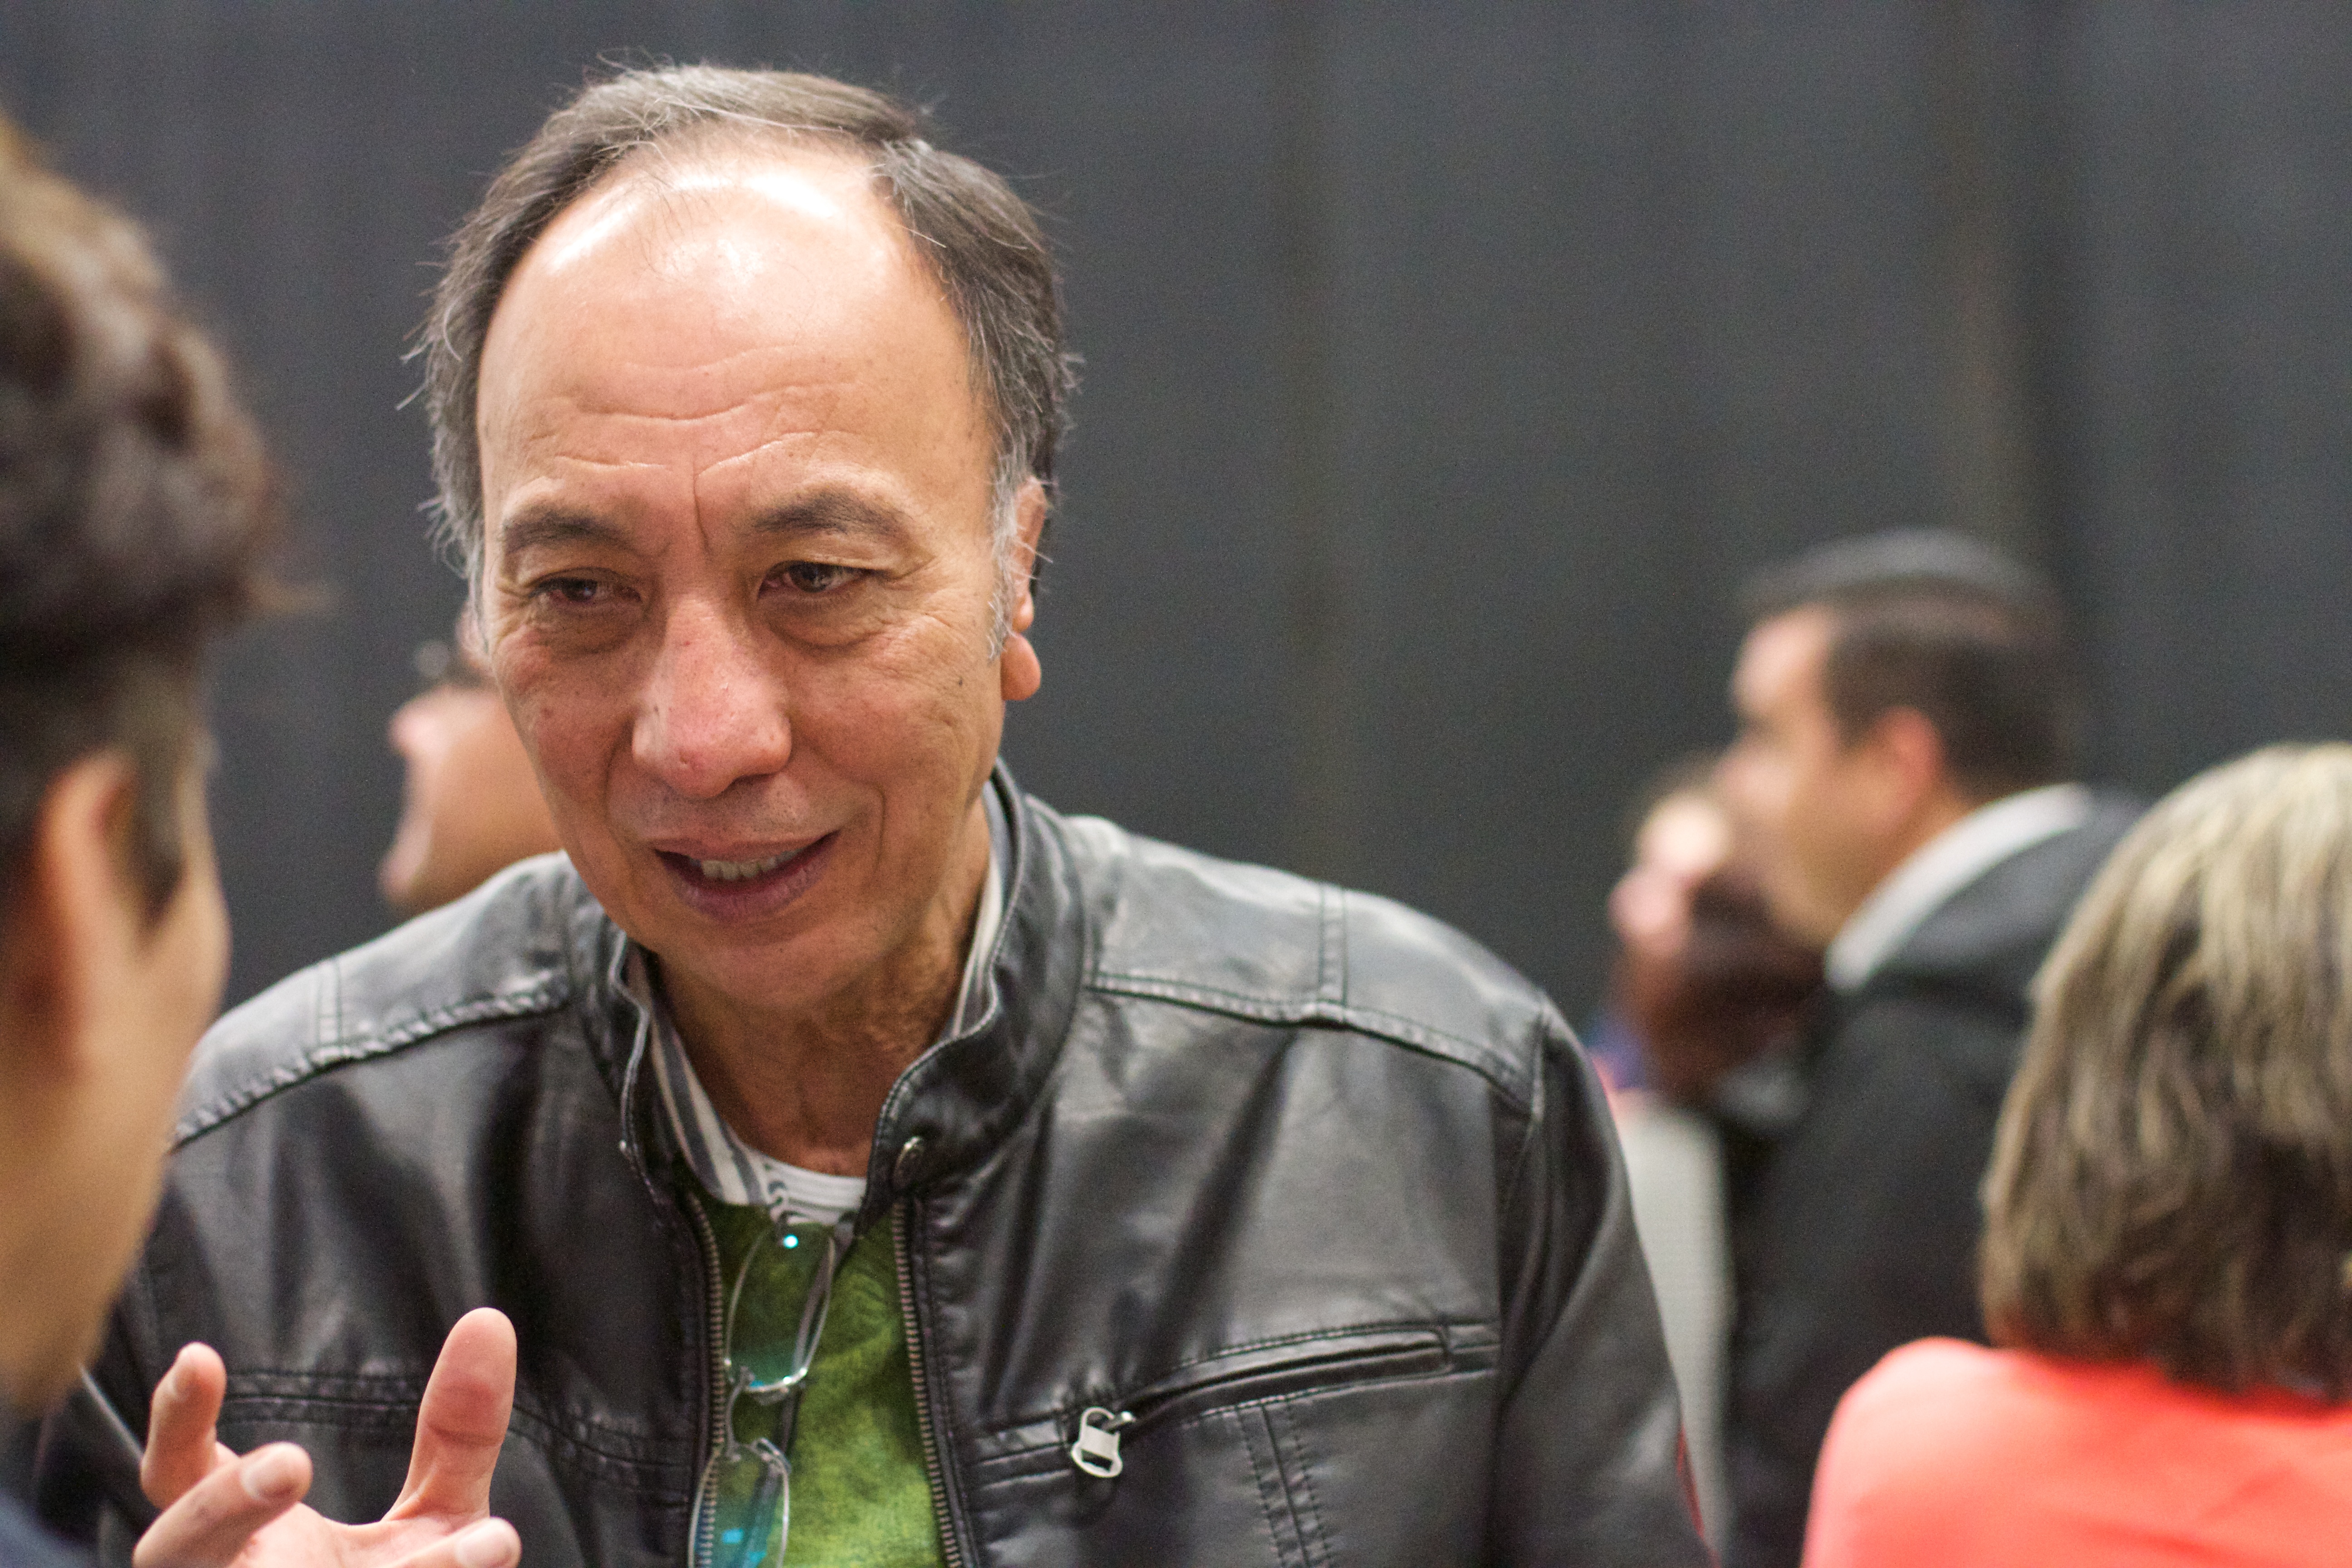
person, people, udgagora